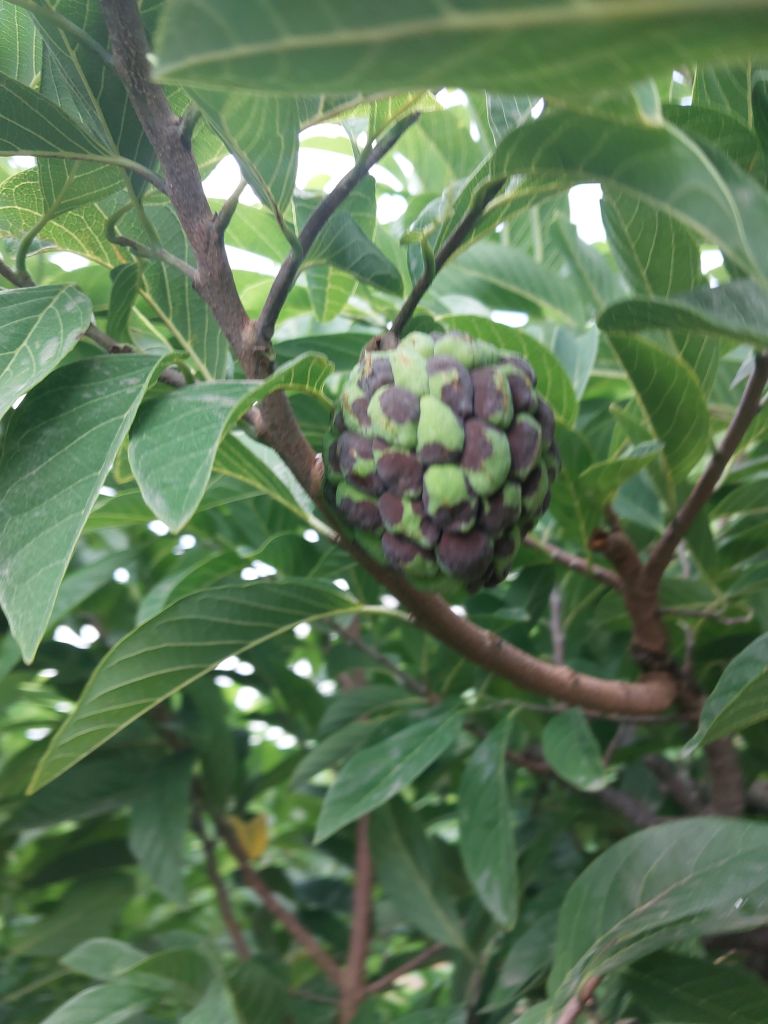
Disease label: Diplodia Rot